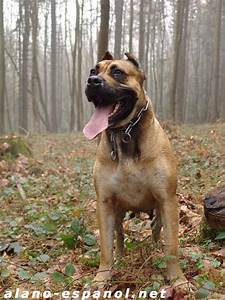
Label: dog